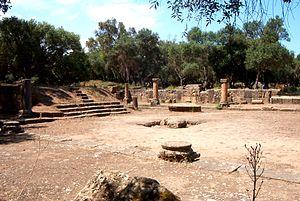
Ruines romaines de Tipaza (Algérie) — Temple Anonyme.
Tipasa de Maurétanie est un site archéologique situé sur le territoire de la commune de Tipaza en Algérie, qui conserve les ruines d'une ville romaine. Le site a été classé patrimoine mondial de l'humanité par l'UNESCO en 2002 en décrivant le site comme " l'un des plus extraordinaires complexes archéologiques du Maghreb " reflétant de manière très significative les contacts entre les berbères et les vagues de colonisation punique et romaine entre le VIᵉ siècle av. J.-C. et le VIᵉ siècle de notre ère.